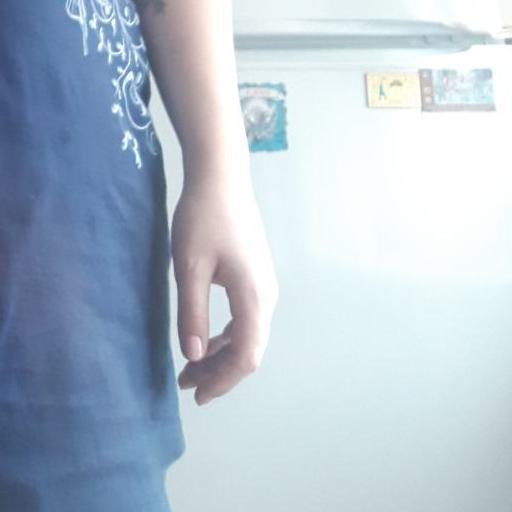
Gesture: no_gesture